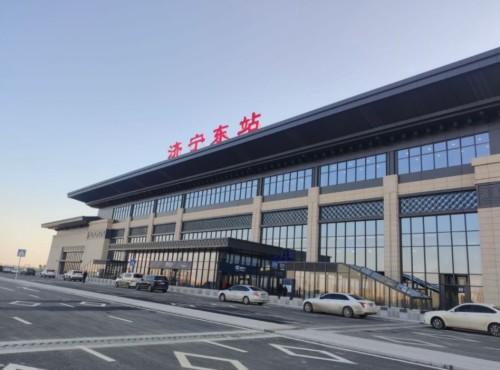
地标名称：济宁东站
所在城市：济宁市·兖州区